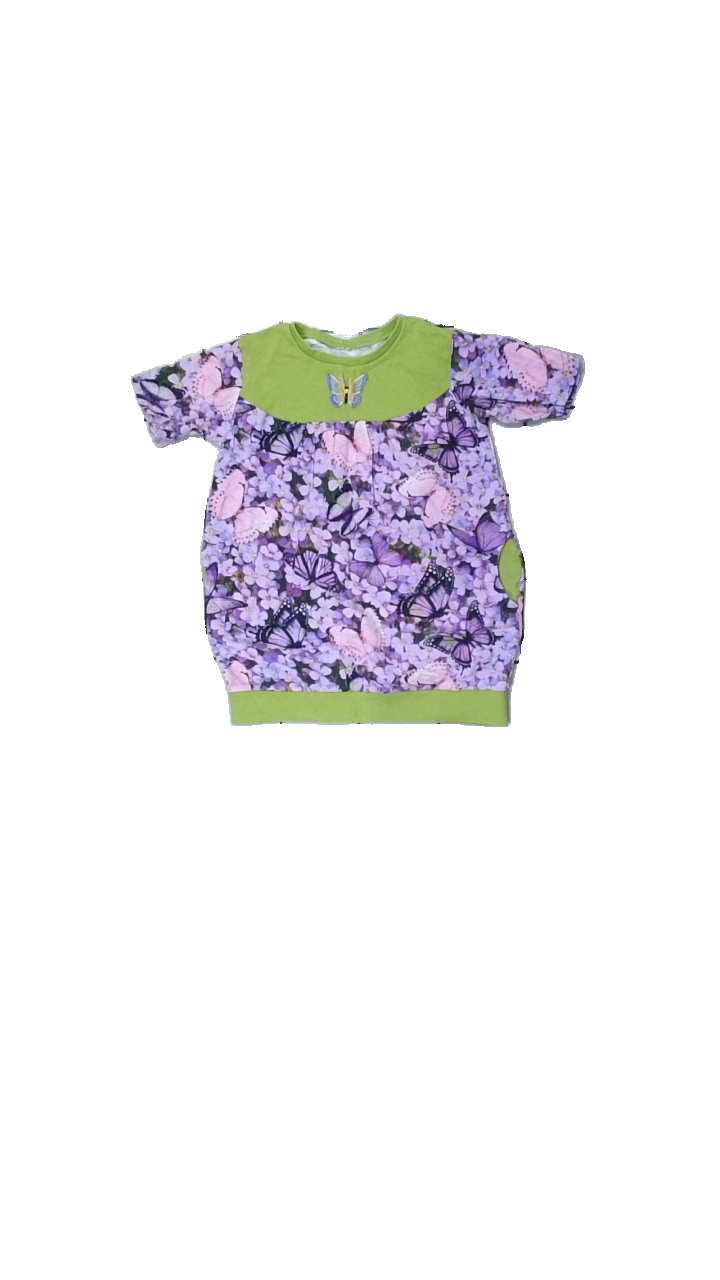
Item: Tunic (Children)
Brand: Homemade
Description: Colorful top with pockets for children
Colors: Purple, Green, Yellow, Multicolor
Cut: Regular
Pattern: Other
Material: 100% Cotton
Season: All
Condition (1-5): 5
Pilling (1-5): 5
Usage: Reuse
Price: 50-100